Edmonton Radial Railway

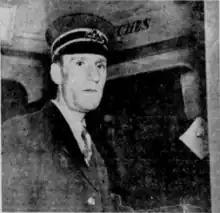

Despite earlier promises to let them become operators, the ERR announced in April 1945 that it would phase out the conductorette program, and according to transit Superintendent Thomas Ferrier, they would be “released just as quickly as the department could do without them.” The end of the war meant a gradual return to normal transit operations, while an influx of applications from veterans further reduced the staffing pressure. All conductorettes except four were laid off by April 28, and the remaining four were let go in August. Despite being let go, the conductorettes were recognized by riders and transit staff for playing an important role in keeping the ERR functioning during the war. Transit union members unanimously passed a formal motion of thanks on May 28, in-part stating that the conductorettes were: "soldiers of real merit on the home front by helping to master successfully a terrific transportation job." Superintendent Ferrier remarked: "If it hadn’t been for their help, our services would have been handicapped greatly."